Sabin Howard

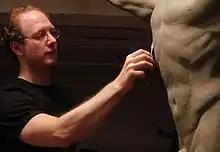

Sabin Howard is a classical figurative sculptor based in New York City, with a studio in Englewood, New Jersey. He is a board member of the National Sculpture Society. His work has been shown at numerous solo and group shows. He is the sculptor for a project entitled "The Weight of Sacrifice" that is one of five finalists for the World War I Memorial in Pershing Park, Washington D.C. His notable works include the recent National WWI Memorial sculpture.